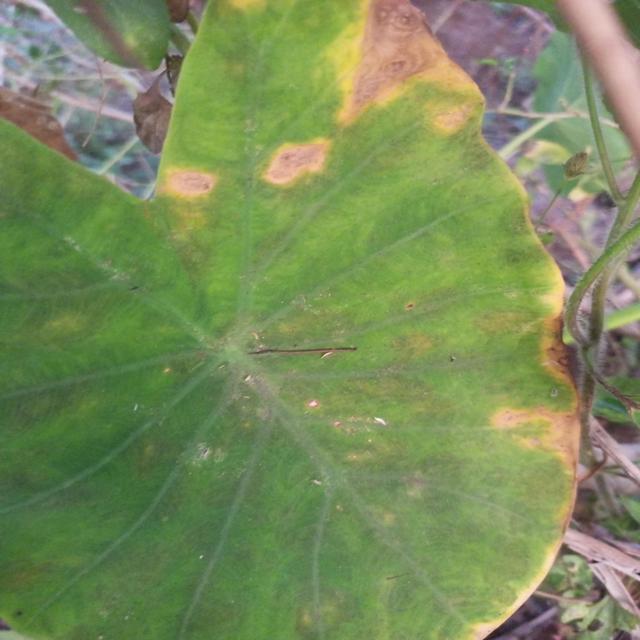
Label: Late_Blight